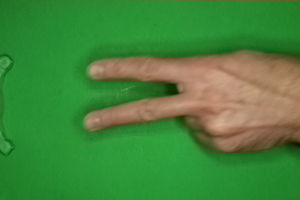
Label: scissors